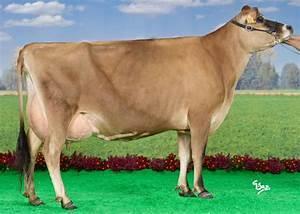
cow